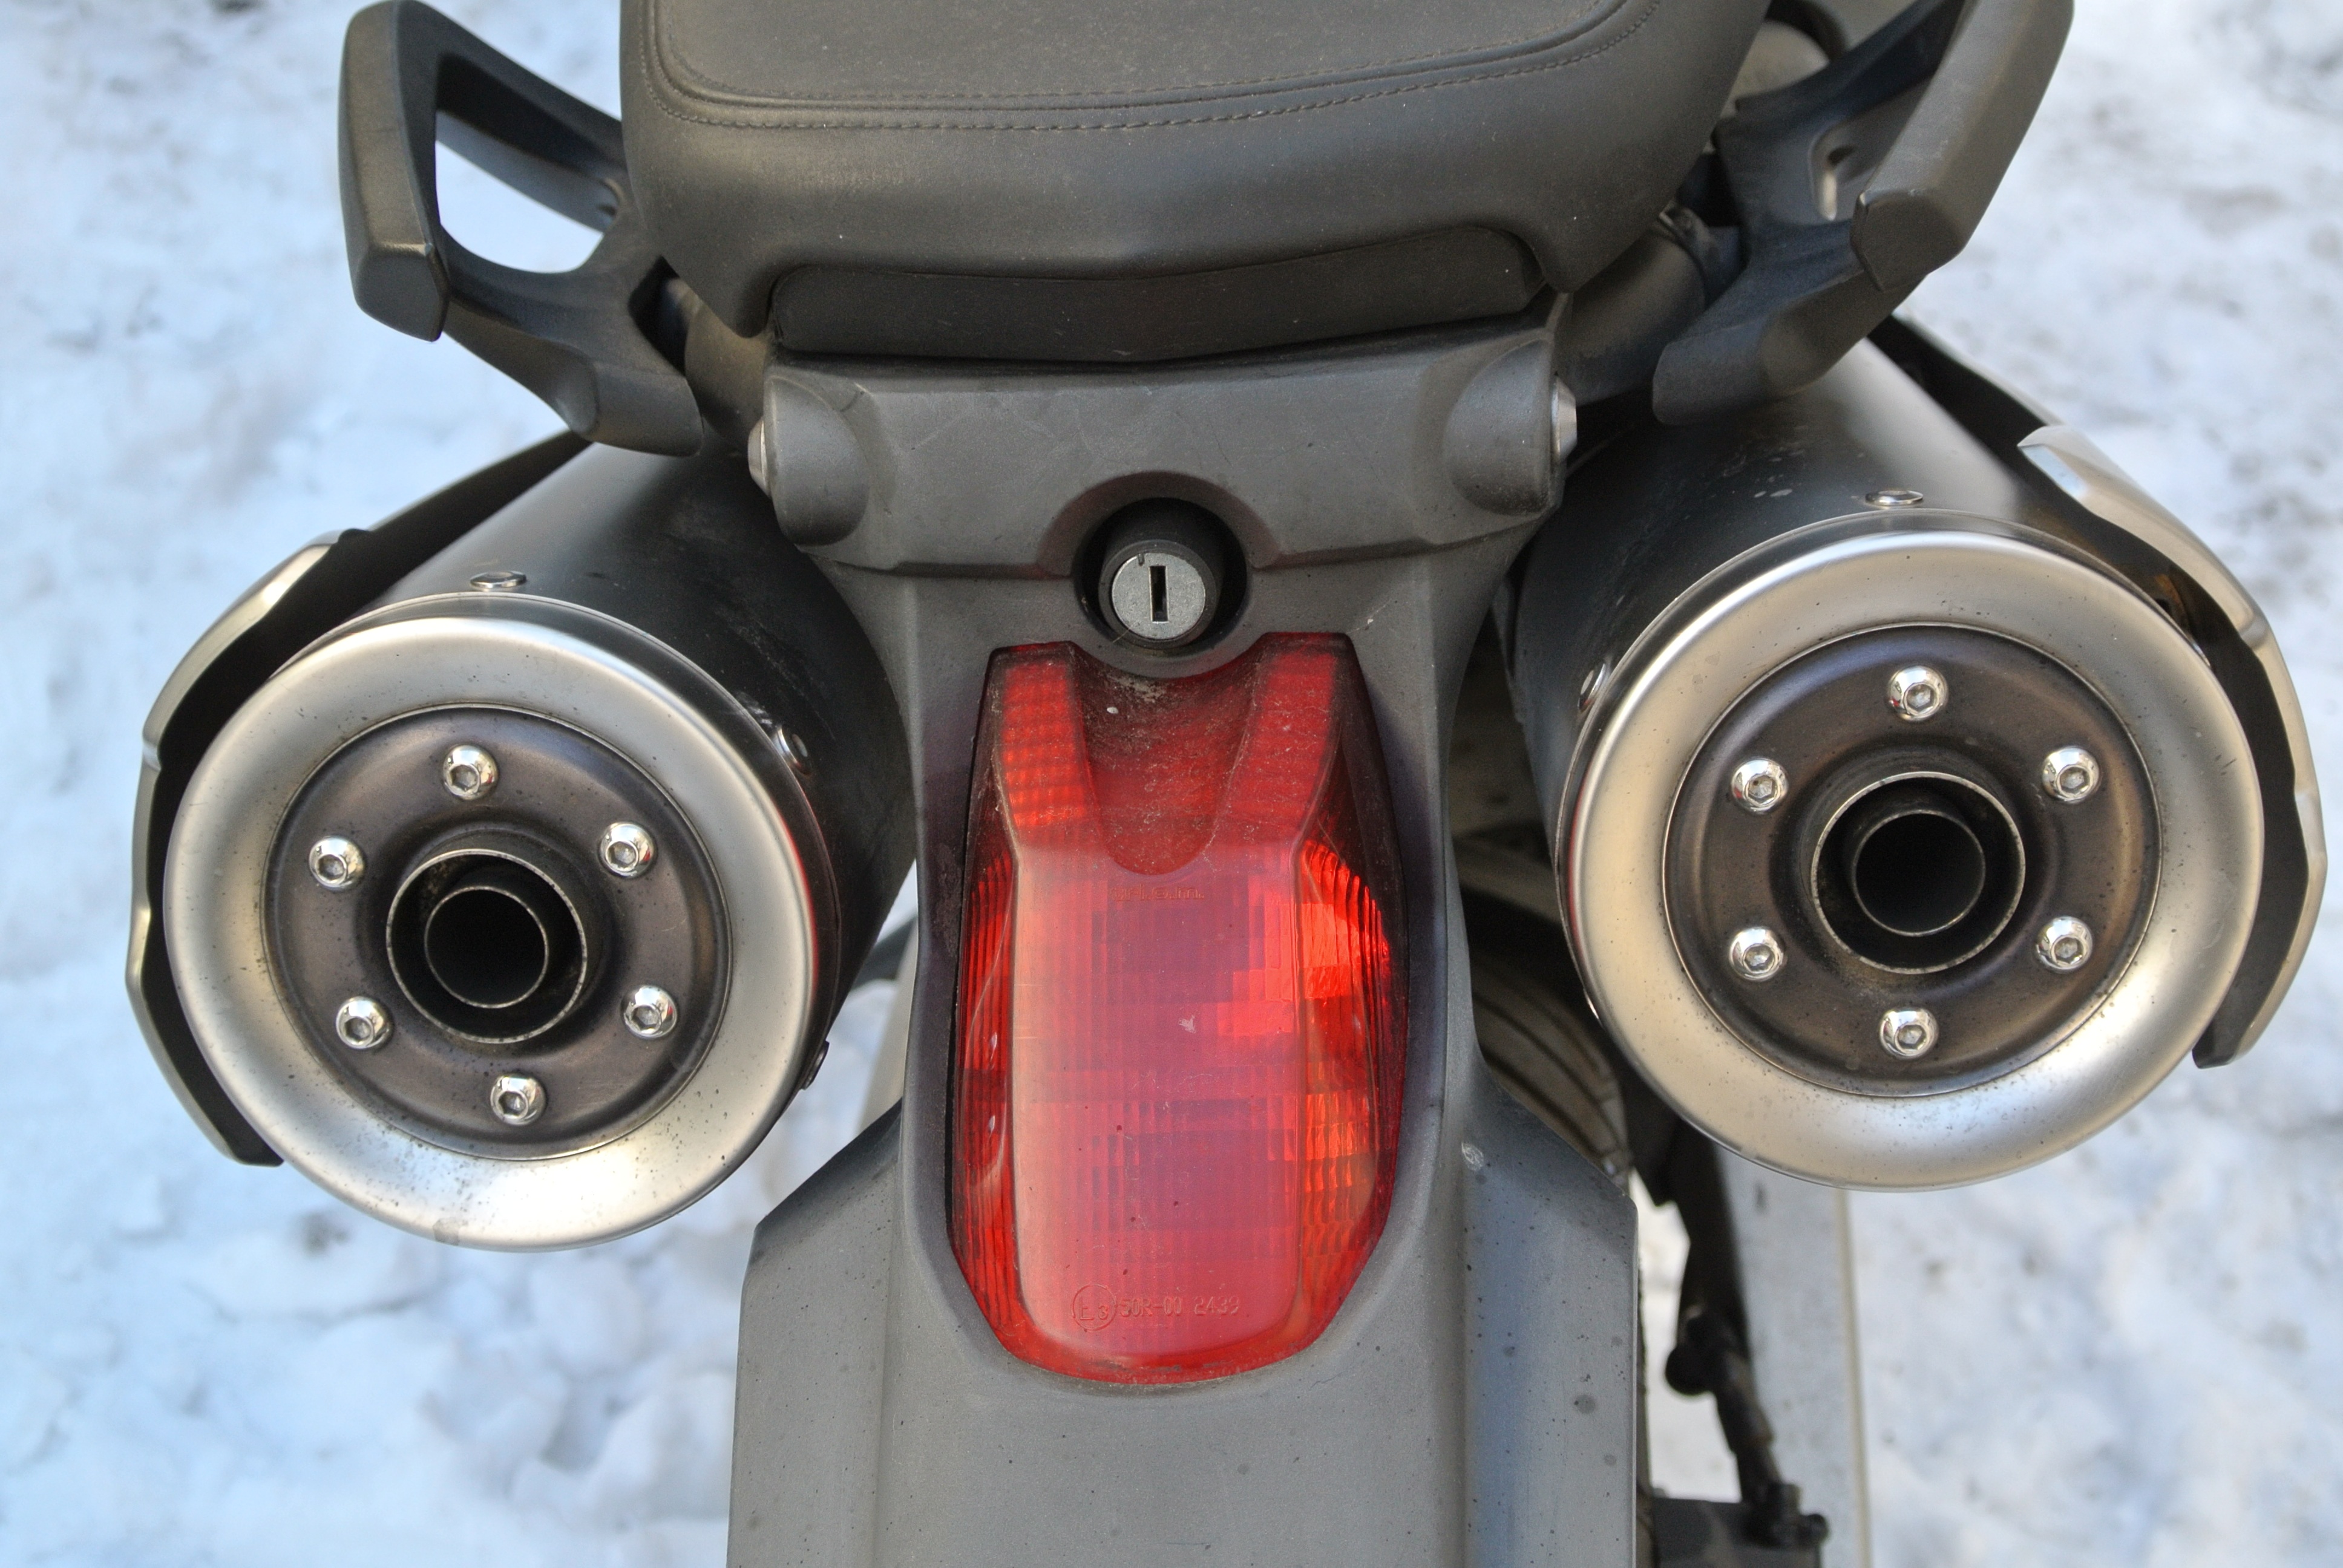
wheel, bike, steel, transportation, transport, vehicle, motorcycle, motorbike, product, engine, motor, exhaust